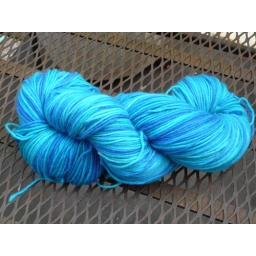
over dyed with some sky blue